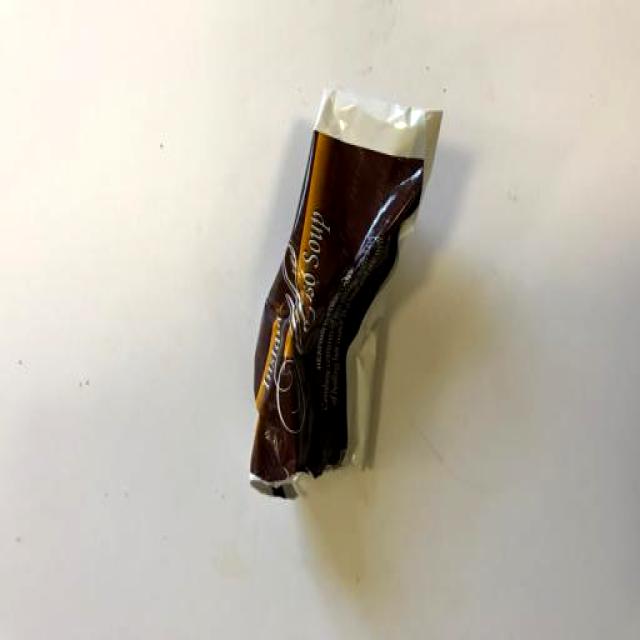
Label: Trash